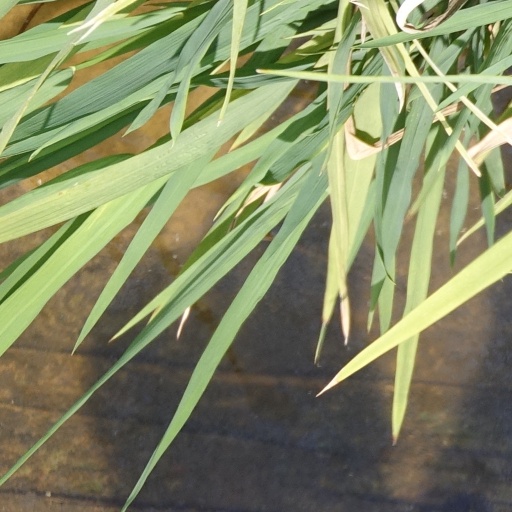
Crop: rice